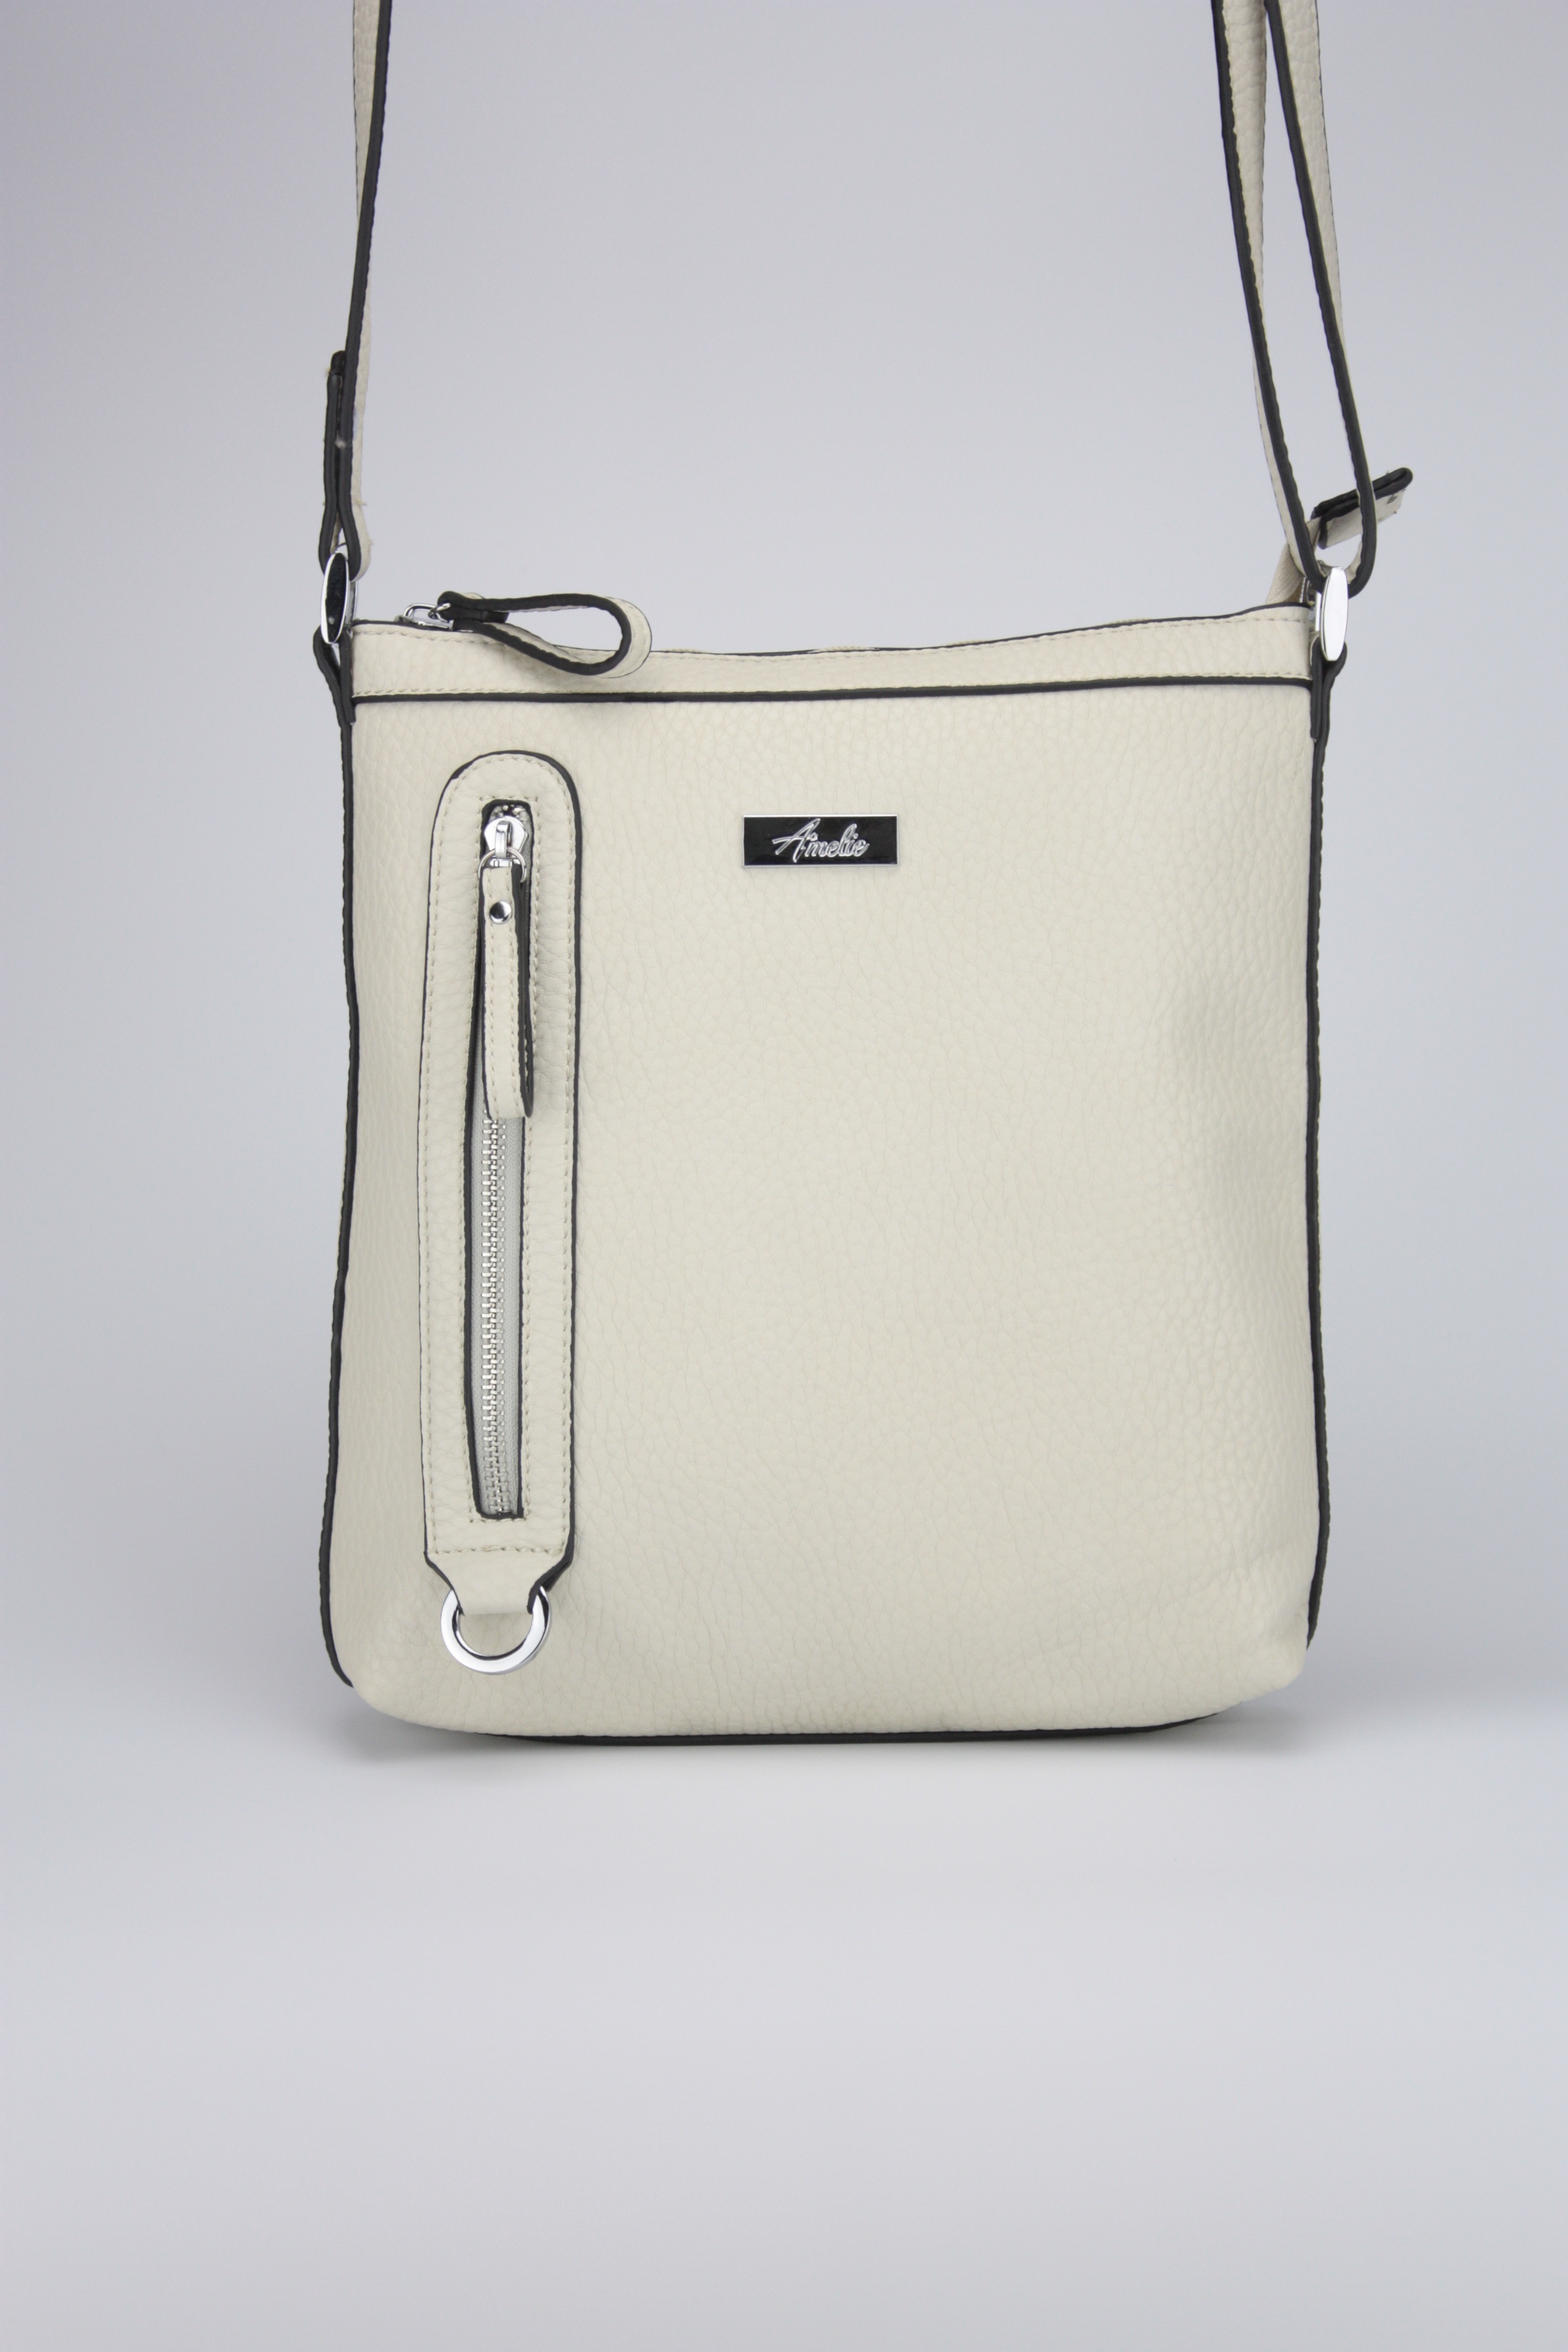
leather, bag, fashion, handbag, brand, product, beige, style, fashion accessory, tote bag, shoulder bag